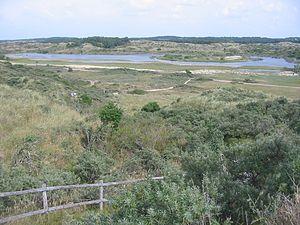
Cet article est une liste des vingt parcs nationaux des Pays-Bas, gérés par les provinces.